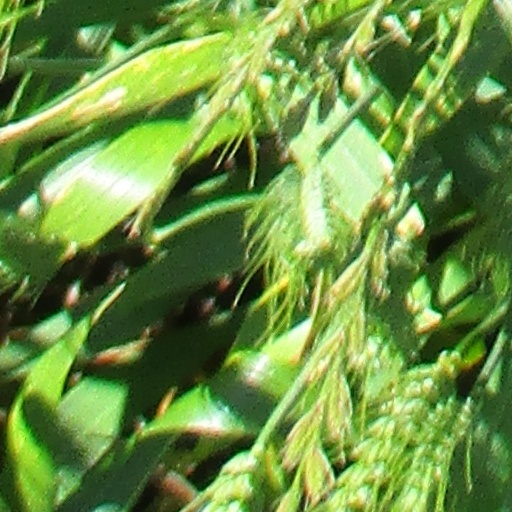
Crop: wheat